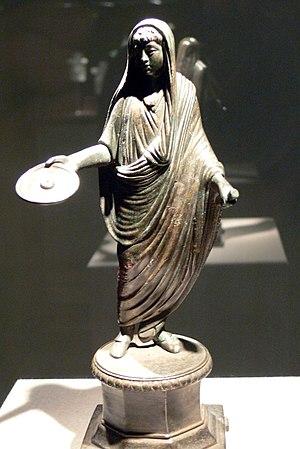
La patère est un ustensile sacrificiel, évasé et peu profond, servant au service du vin. C'est, avec la grappe de vigne et le thyrse, l'un des attributs de Bacchus, Épona et aussi d'Hadès. On offrait une libation aux dieux avec une patère.